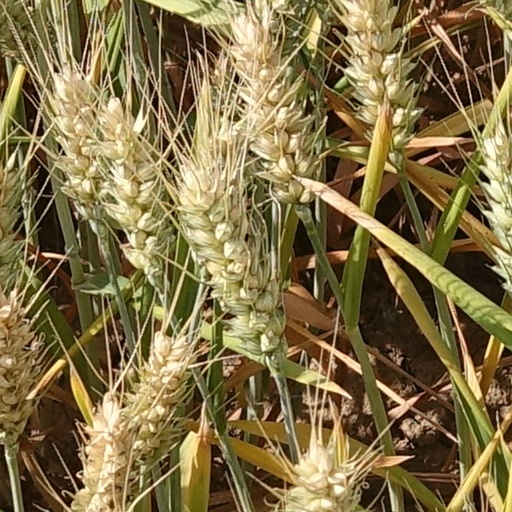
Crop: wheat